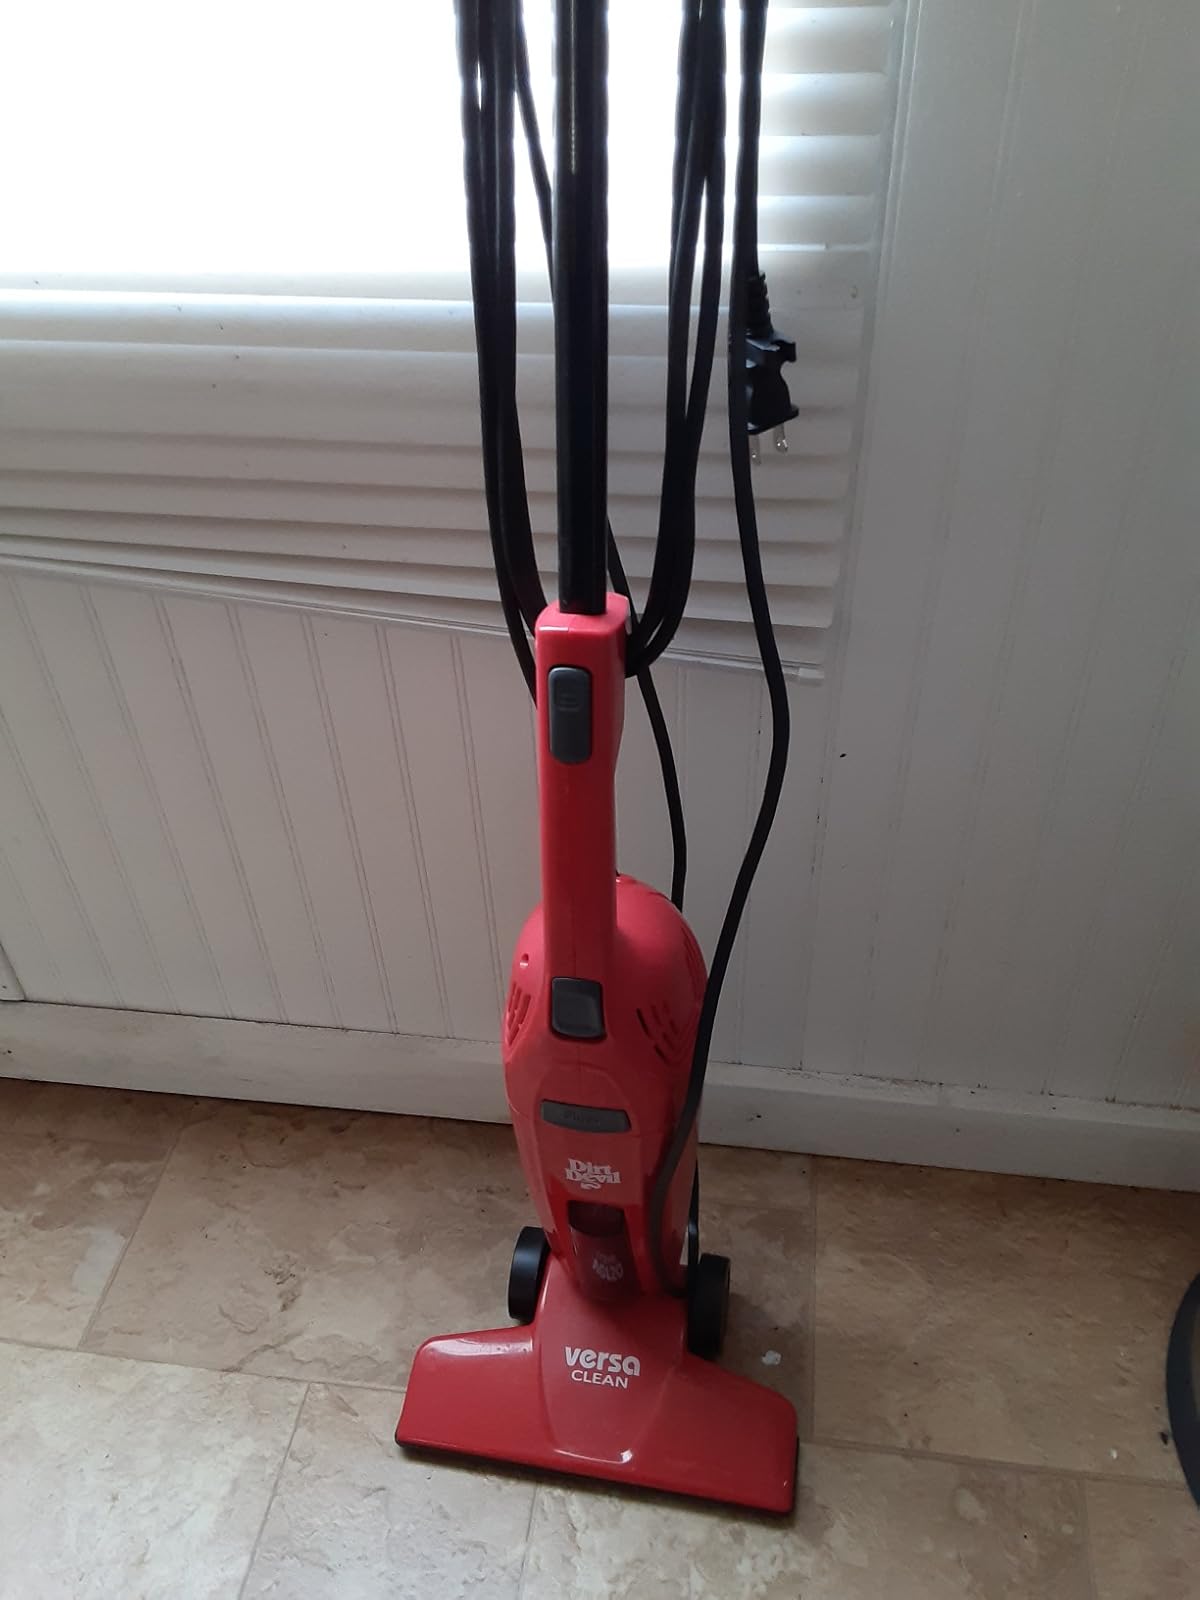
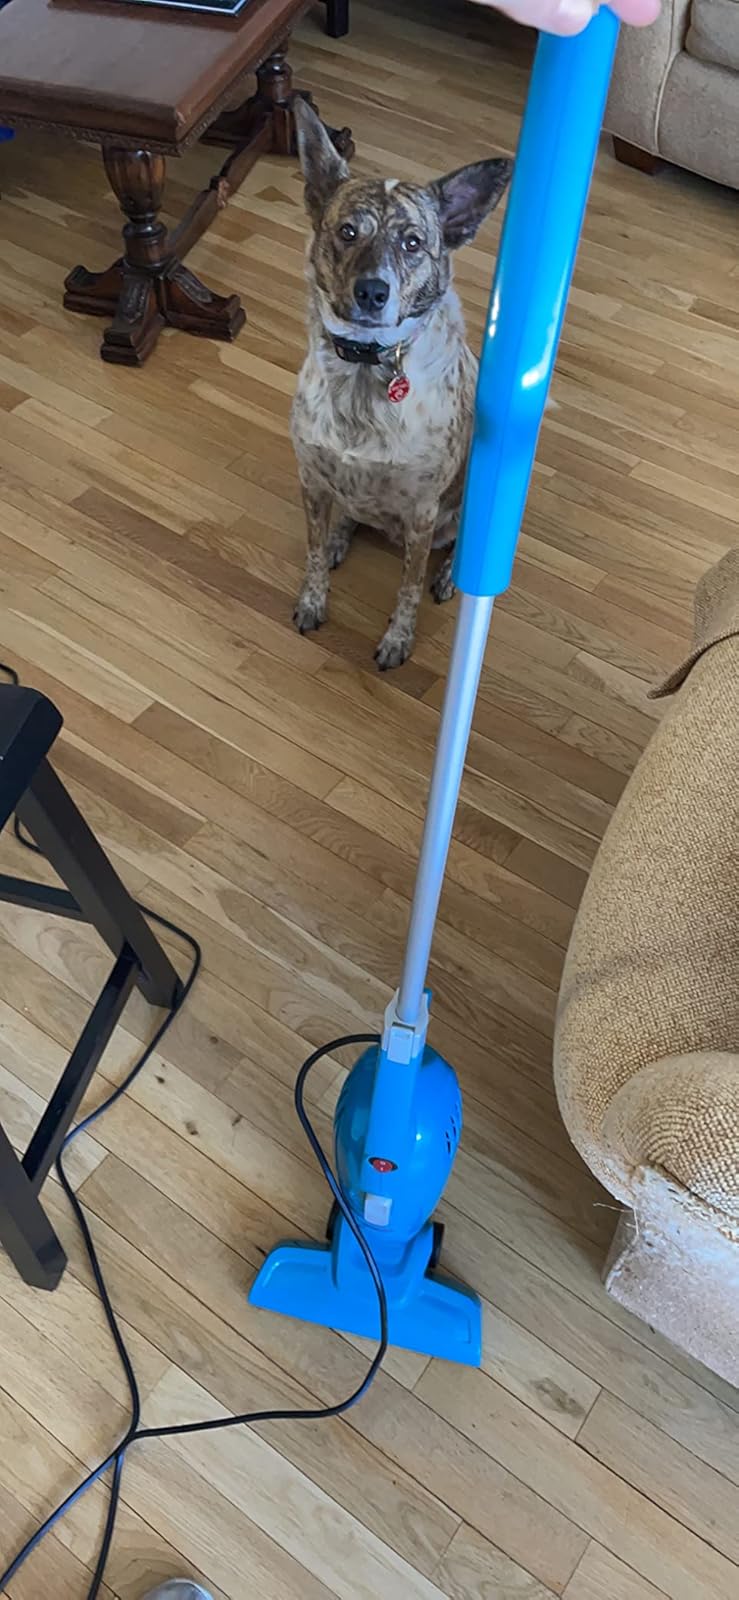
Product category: items_vacuum
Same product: no